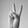
ASL letter: V